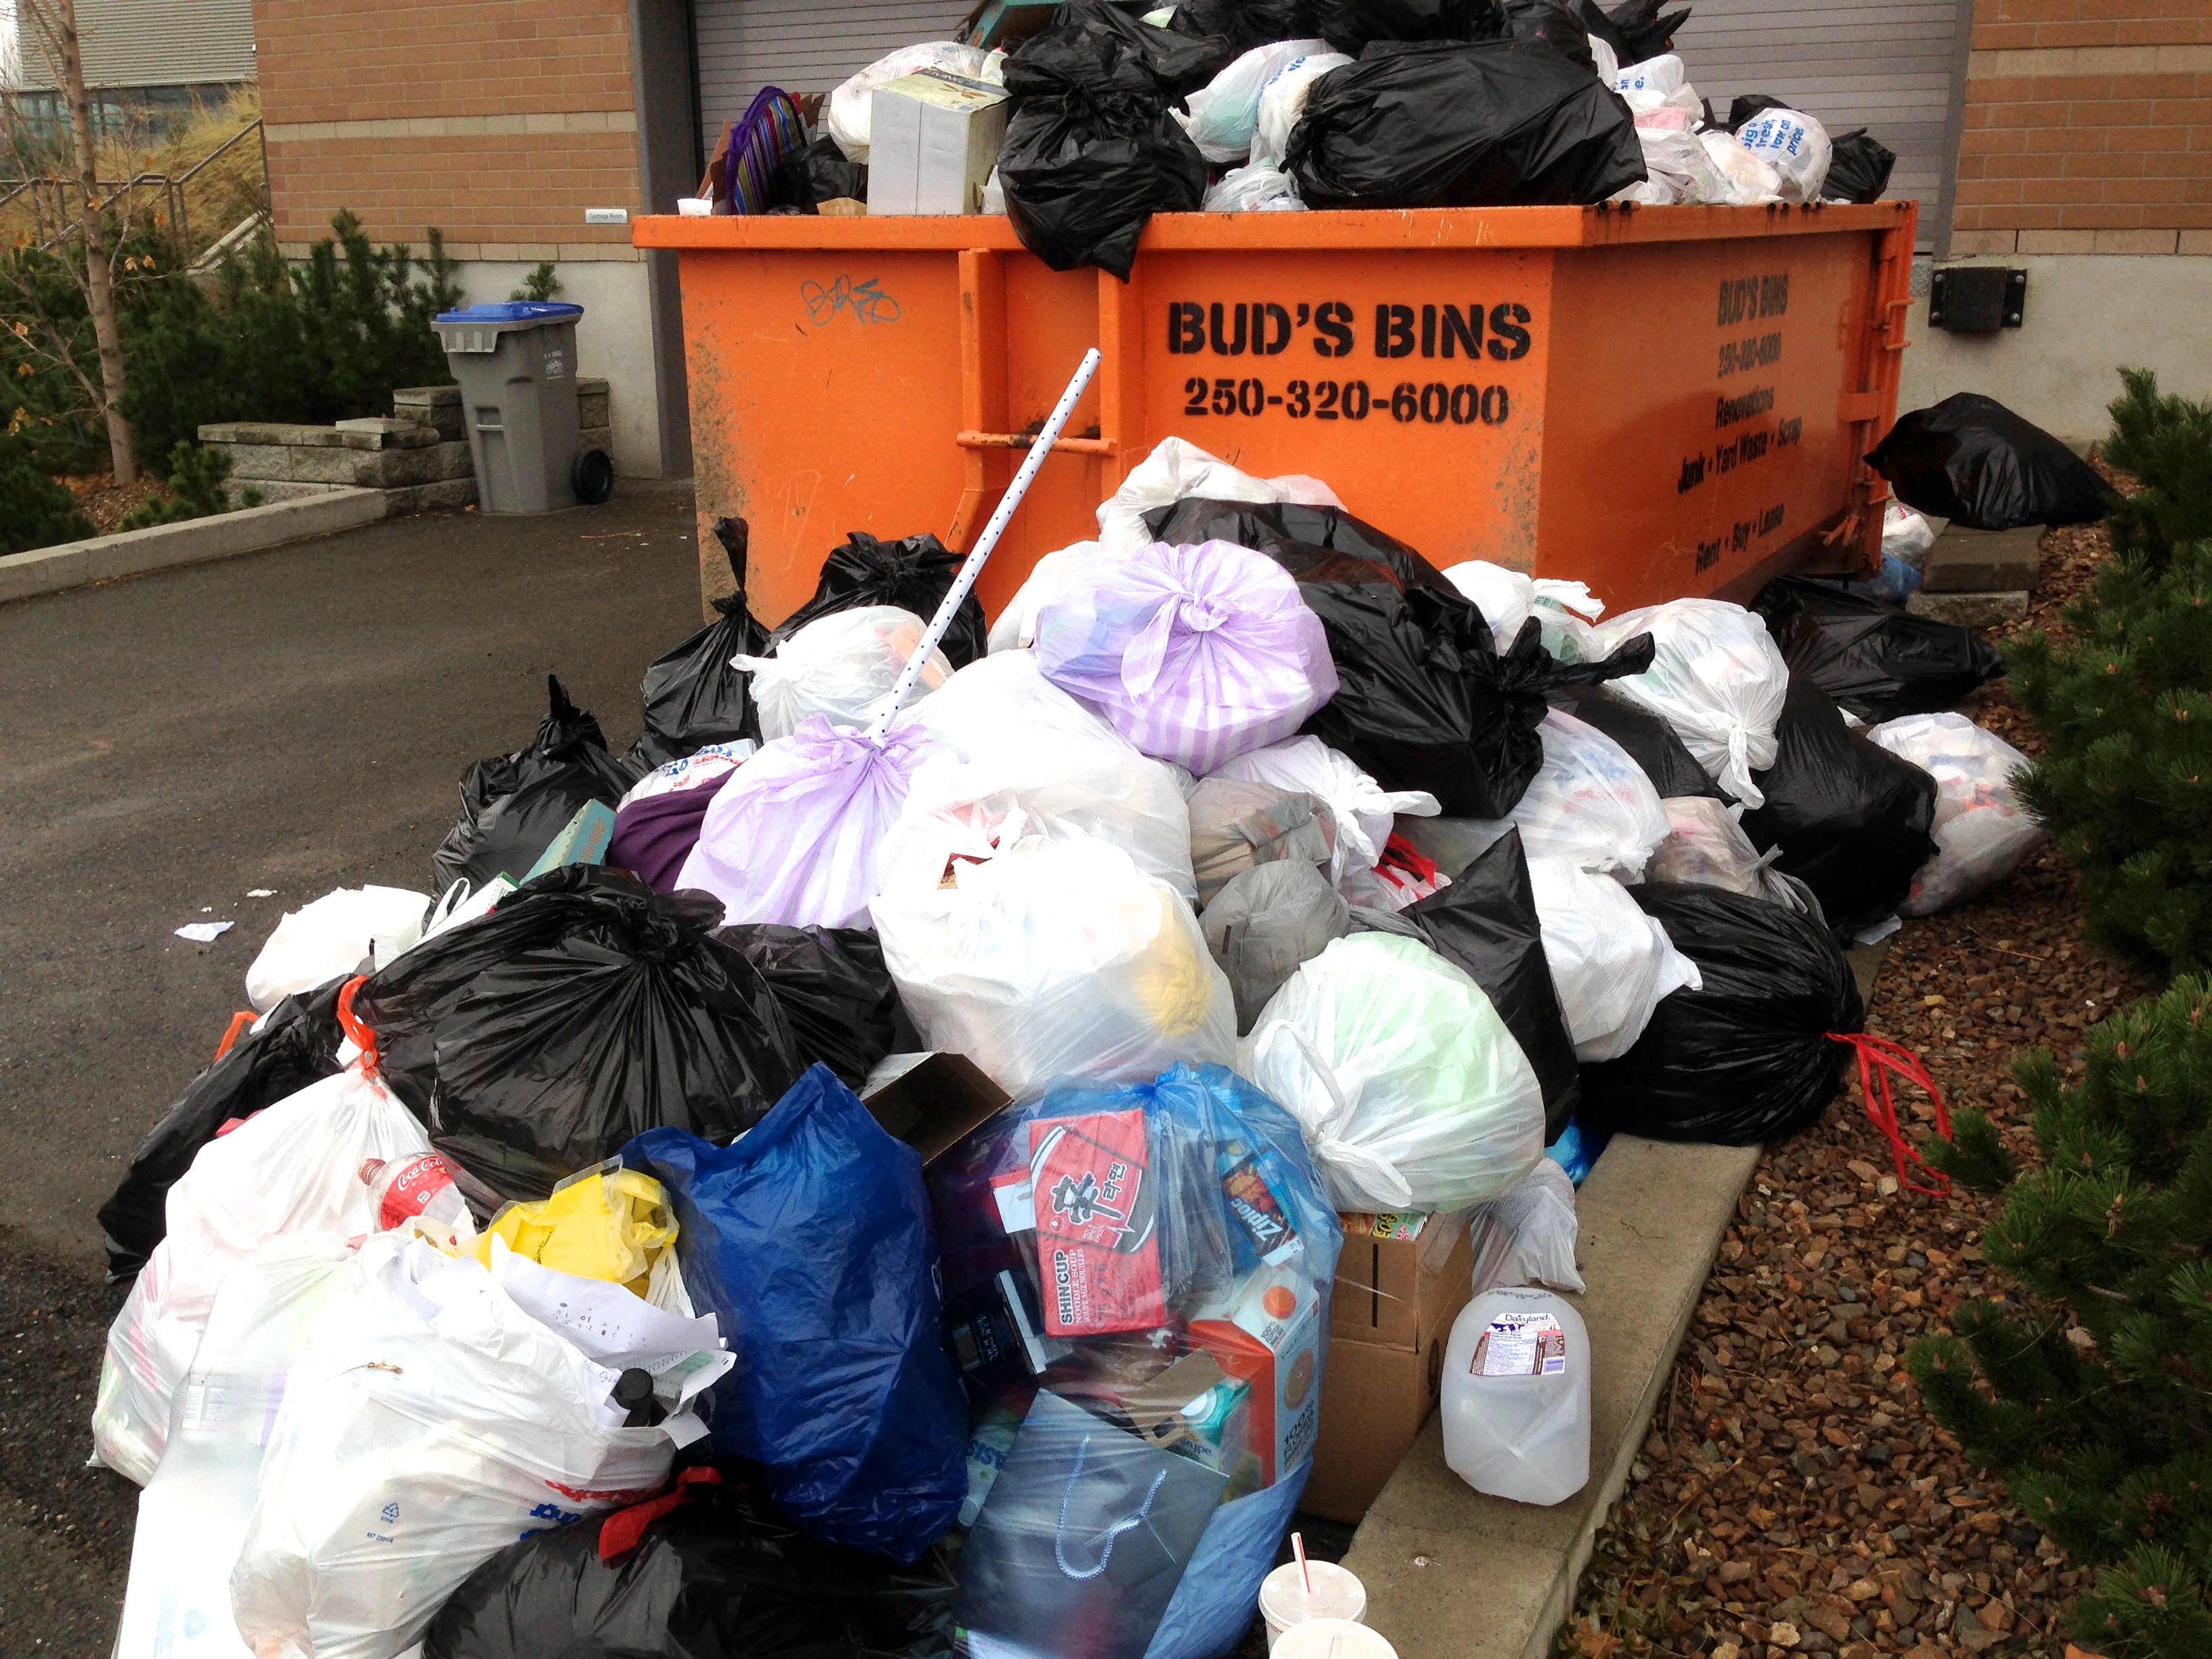
community, litter, waste